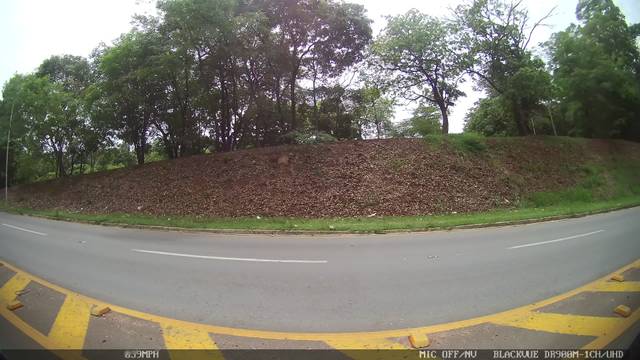
Region: Brazil
Coordinates: -16.665, -49.253